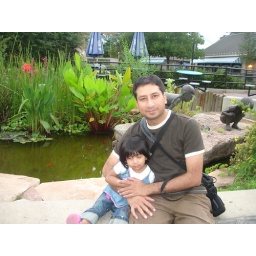
cute gold fish in water